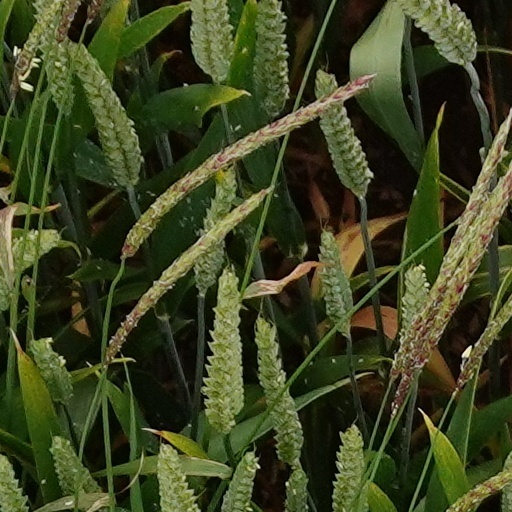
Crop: wheat